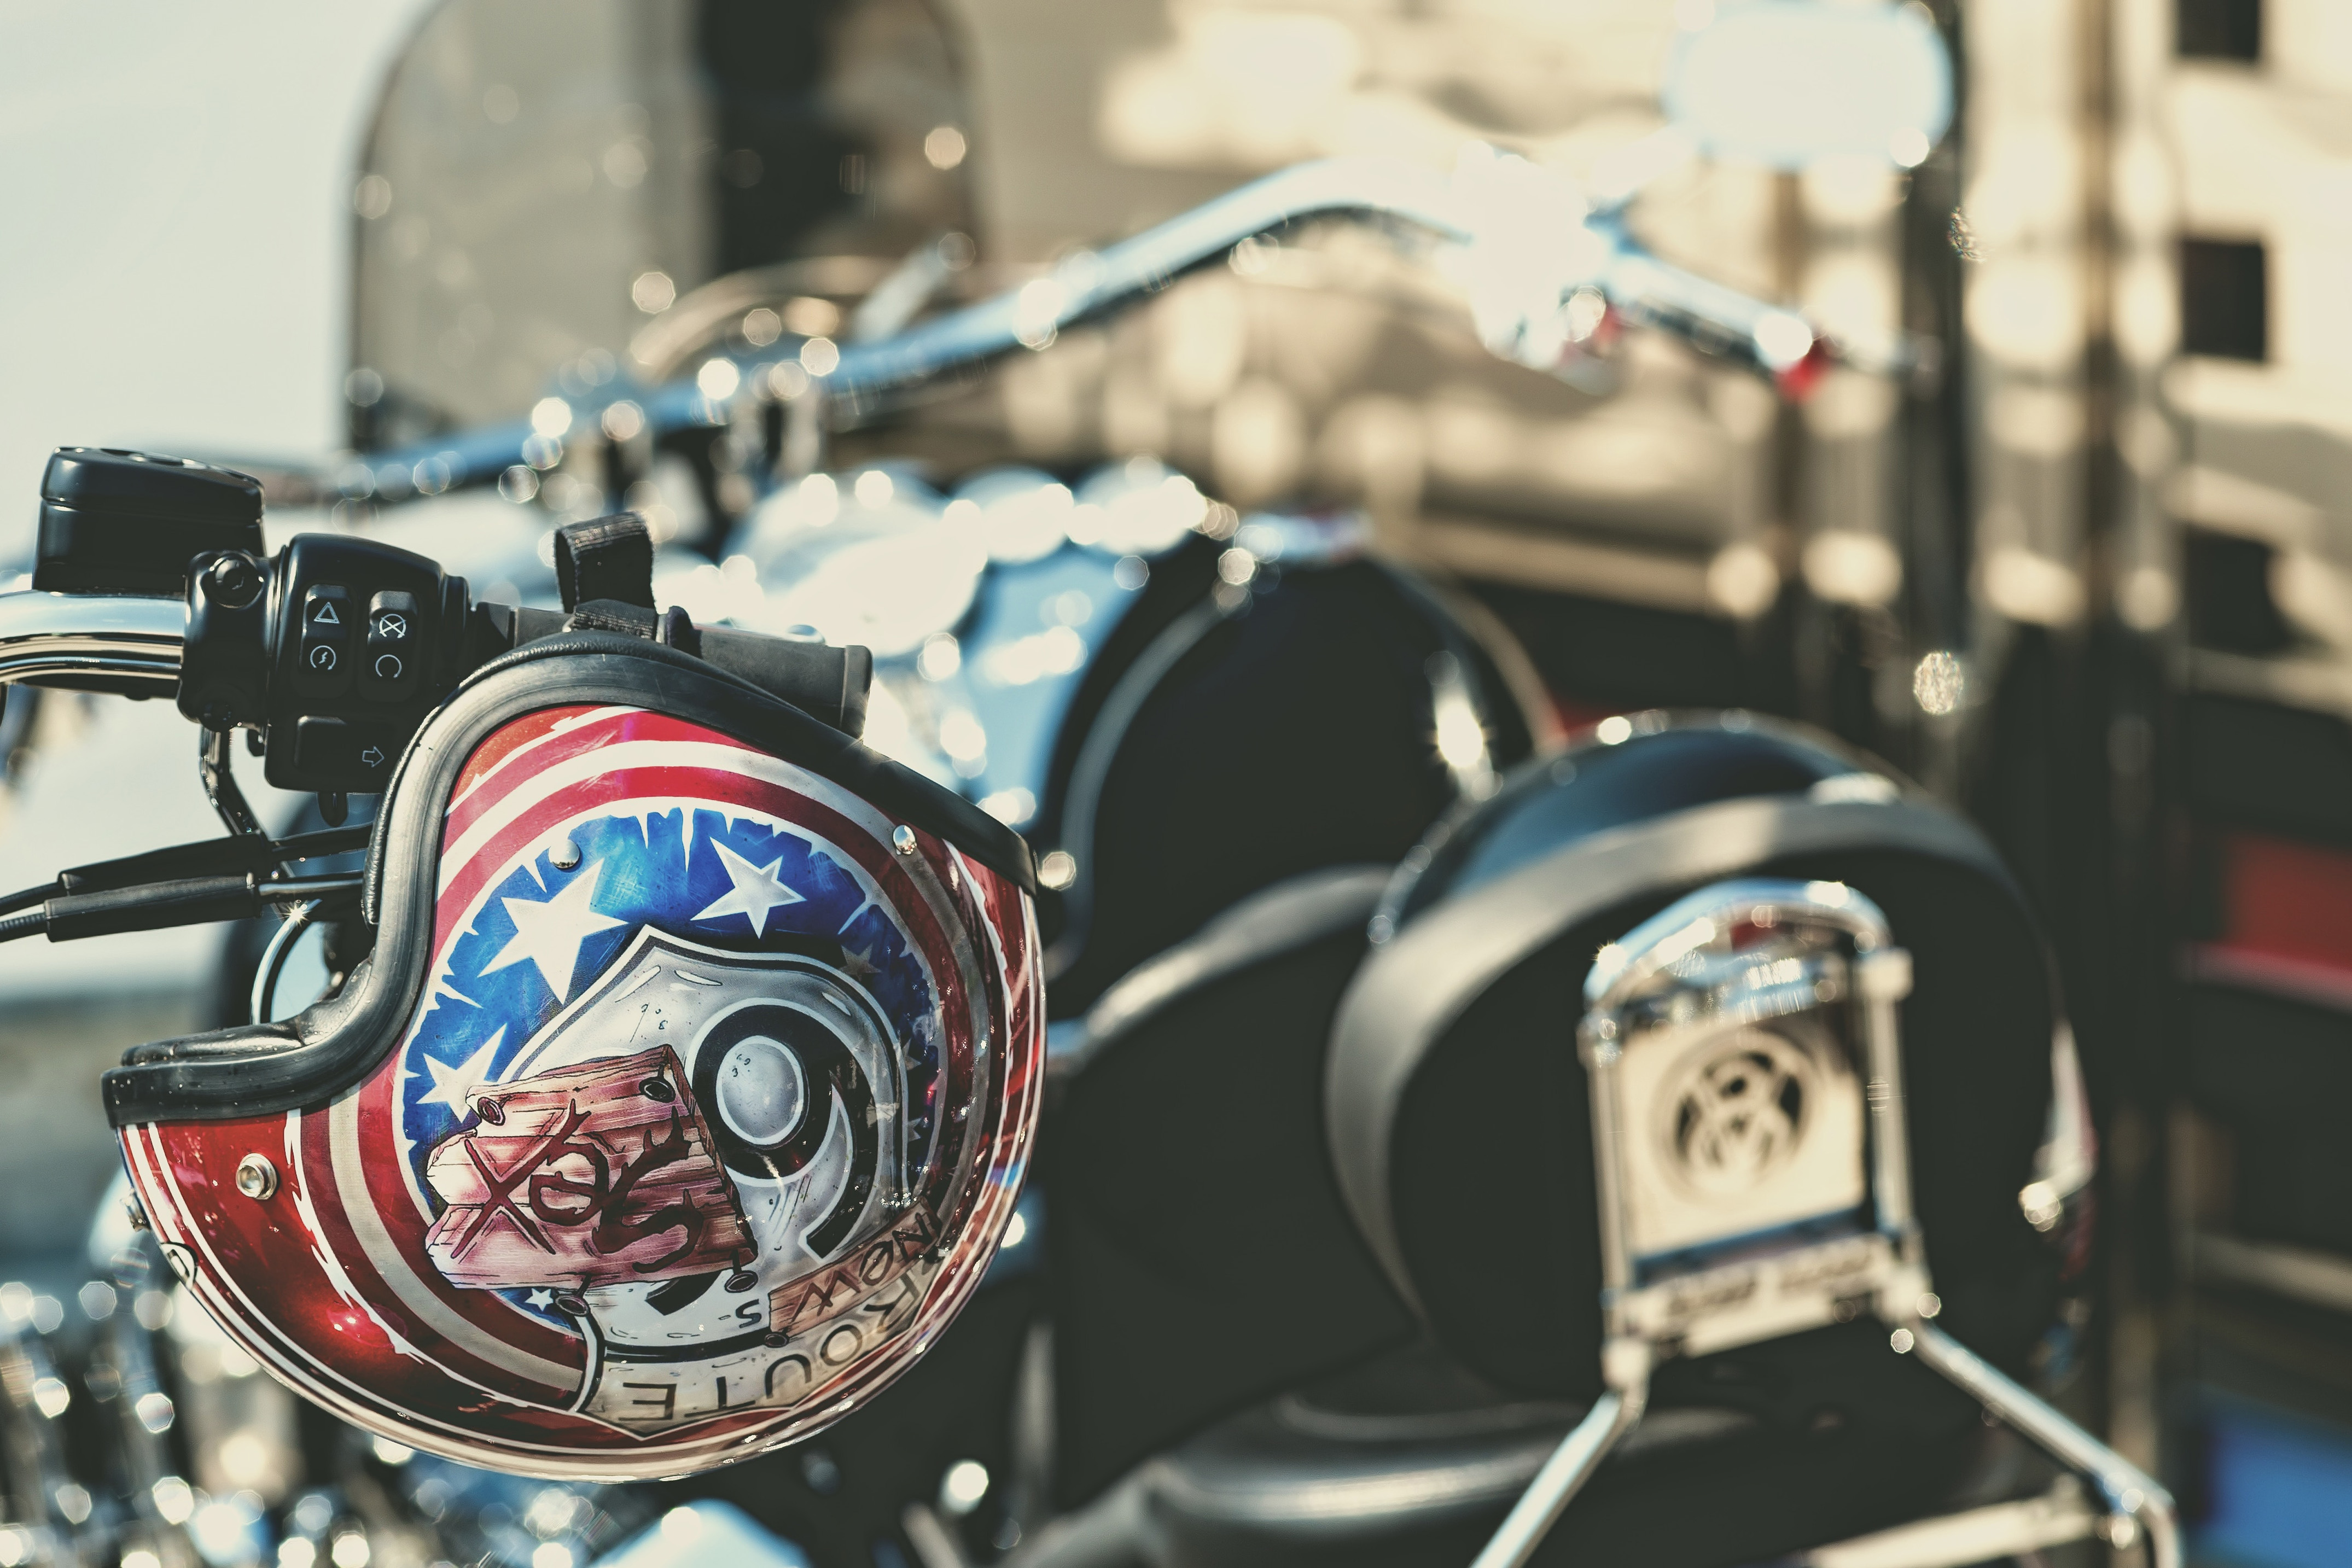
helmet, vehicle, auto part, motorcycle, wheel